Mustafa Hussein (cartoonist)

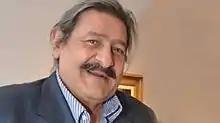
Mustafa Hussein

Mustafa Hussein (1935 - 16 August 2014) was an Egyptian cartoonist, artist, painter and journalist. He graduated from the Faculty of Fine Arts, department of photography in 1959. In the 1980s, Hussein created the weekly cartoon magazine, Caricature, along with his fellow cartoonist Ahmed Toughan.